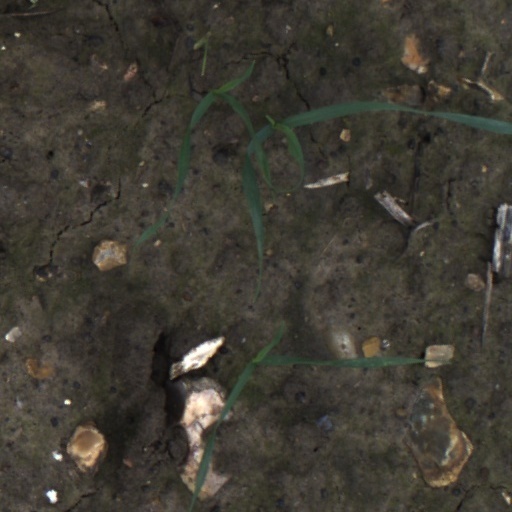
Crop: wheat